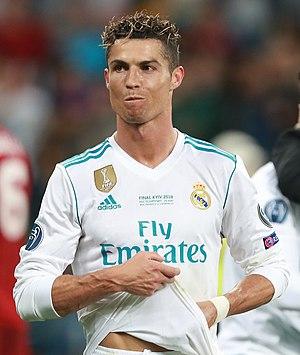
Le Real Madrid Club de Fútbol, plus connu sous le nom de Real Madrid ou simplement Real, est un club professionnel espagnol de football, basé à Madrid. Vainqueur de très nombreux titres nationaux et internationaux, il a reçu de la Fédération internationale de football association le titre honorifique de plus grand club du XXᵉ siècle.
Le Real Madrid est un club de football espagnol basé à Madrid. Formé en 1902 sous le nom de Madrid Football Club, il a joué son premier match le 13 mai 1902 en Copa de la Coronación. Le club joue dans le Championnat d'Espagne de football et il en a été l'un des membres fondateurs en 1929. Il est l'un des trois seuls clubs avec l'Athletic Bilbao et le FC Barcelone à ne jamais avoir été relégué en 2ᵉ division.
Cristiano Ronaldo dos Santos Aveiro, couramment appelé Ronaldo ou Cristiano Ronaldo et surnommé CR7, né le 5 février 1985 à Funchal sur l'île de Madère, est un footballeur international portugais qui évolue au poste d'attaquant à la Juventus de Turin.